Saint-Jean-Baptiste de Montrésor Church

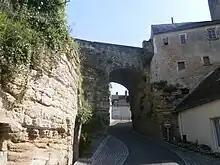
The Bouvet bridge.

Located within the commune of Montrésor, some fifteen kilometers east of Loches, not far from the Indre-et-Loire - Indre border, the Saint-Jean-Baptiste de Montrésor church lies to the east of the château de Montrésor and to the northeast of the urban core it preceded, on the hillside of the right bank of a meander of the Indrois river; it is sustained by a terrace artificially leveled at an altitude of 100 m, ten meters above river level, slightly below the château (106 m). Breaking with the usual orientation of Christian religious buildings, its main portal faces north-west, and its apse points south-east.